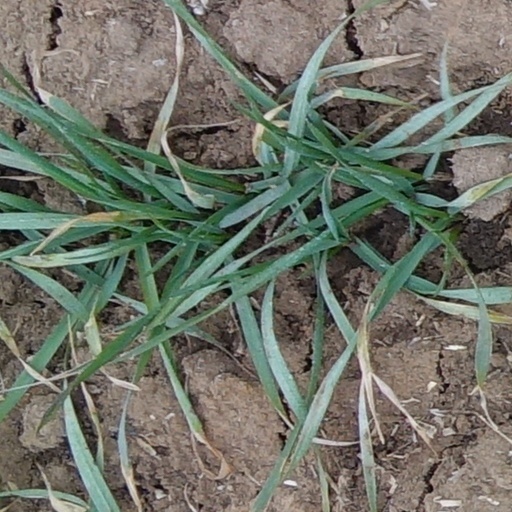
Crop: wheat